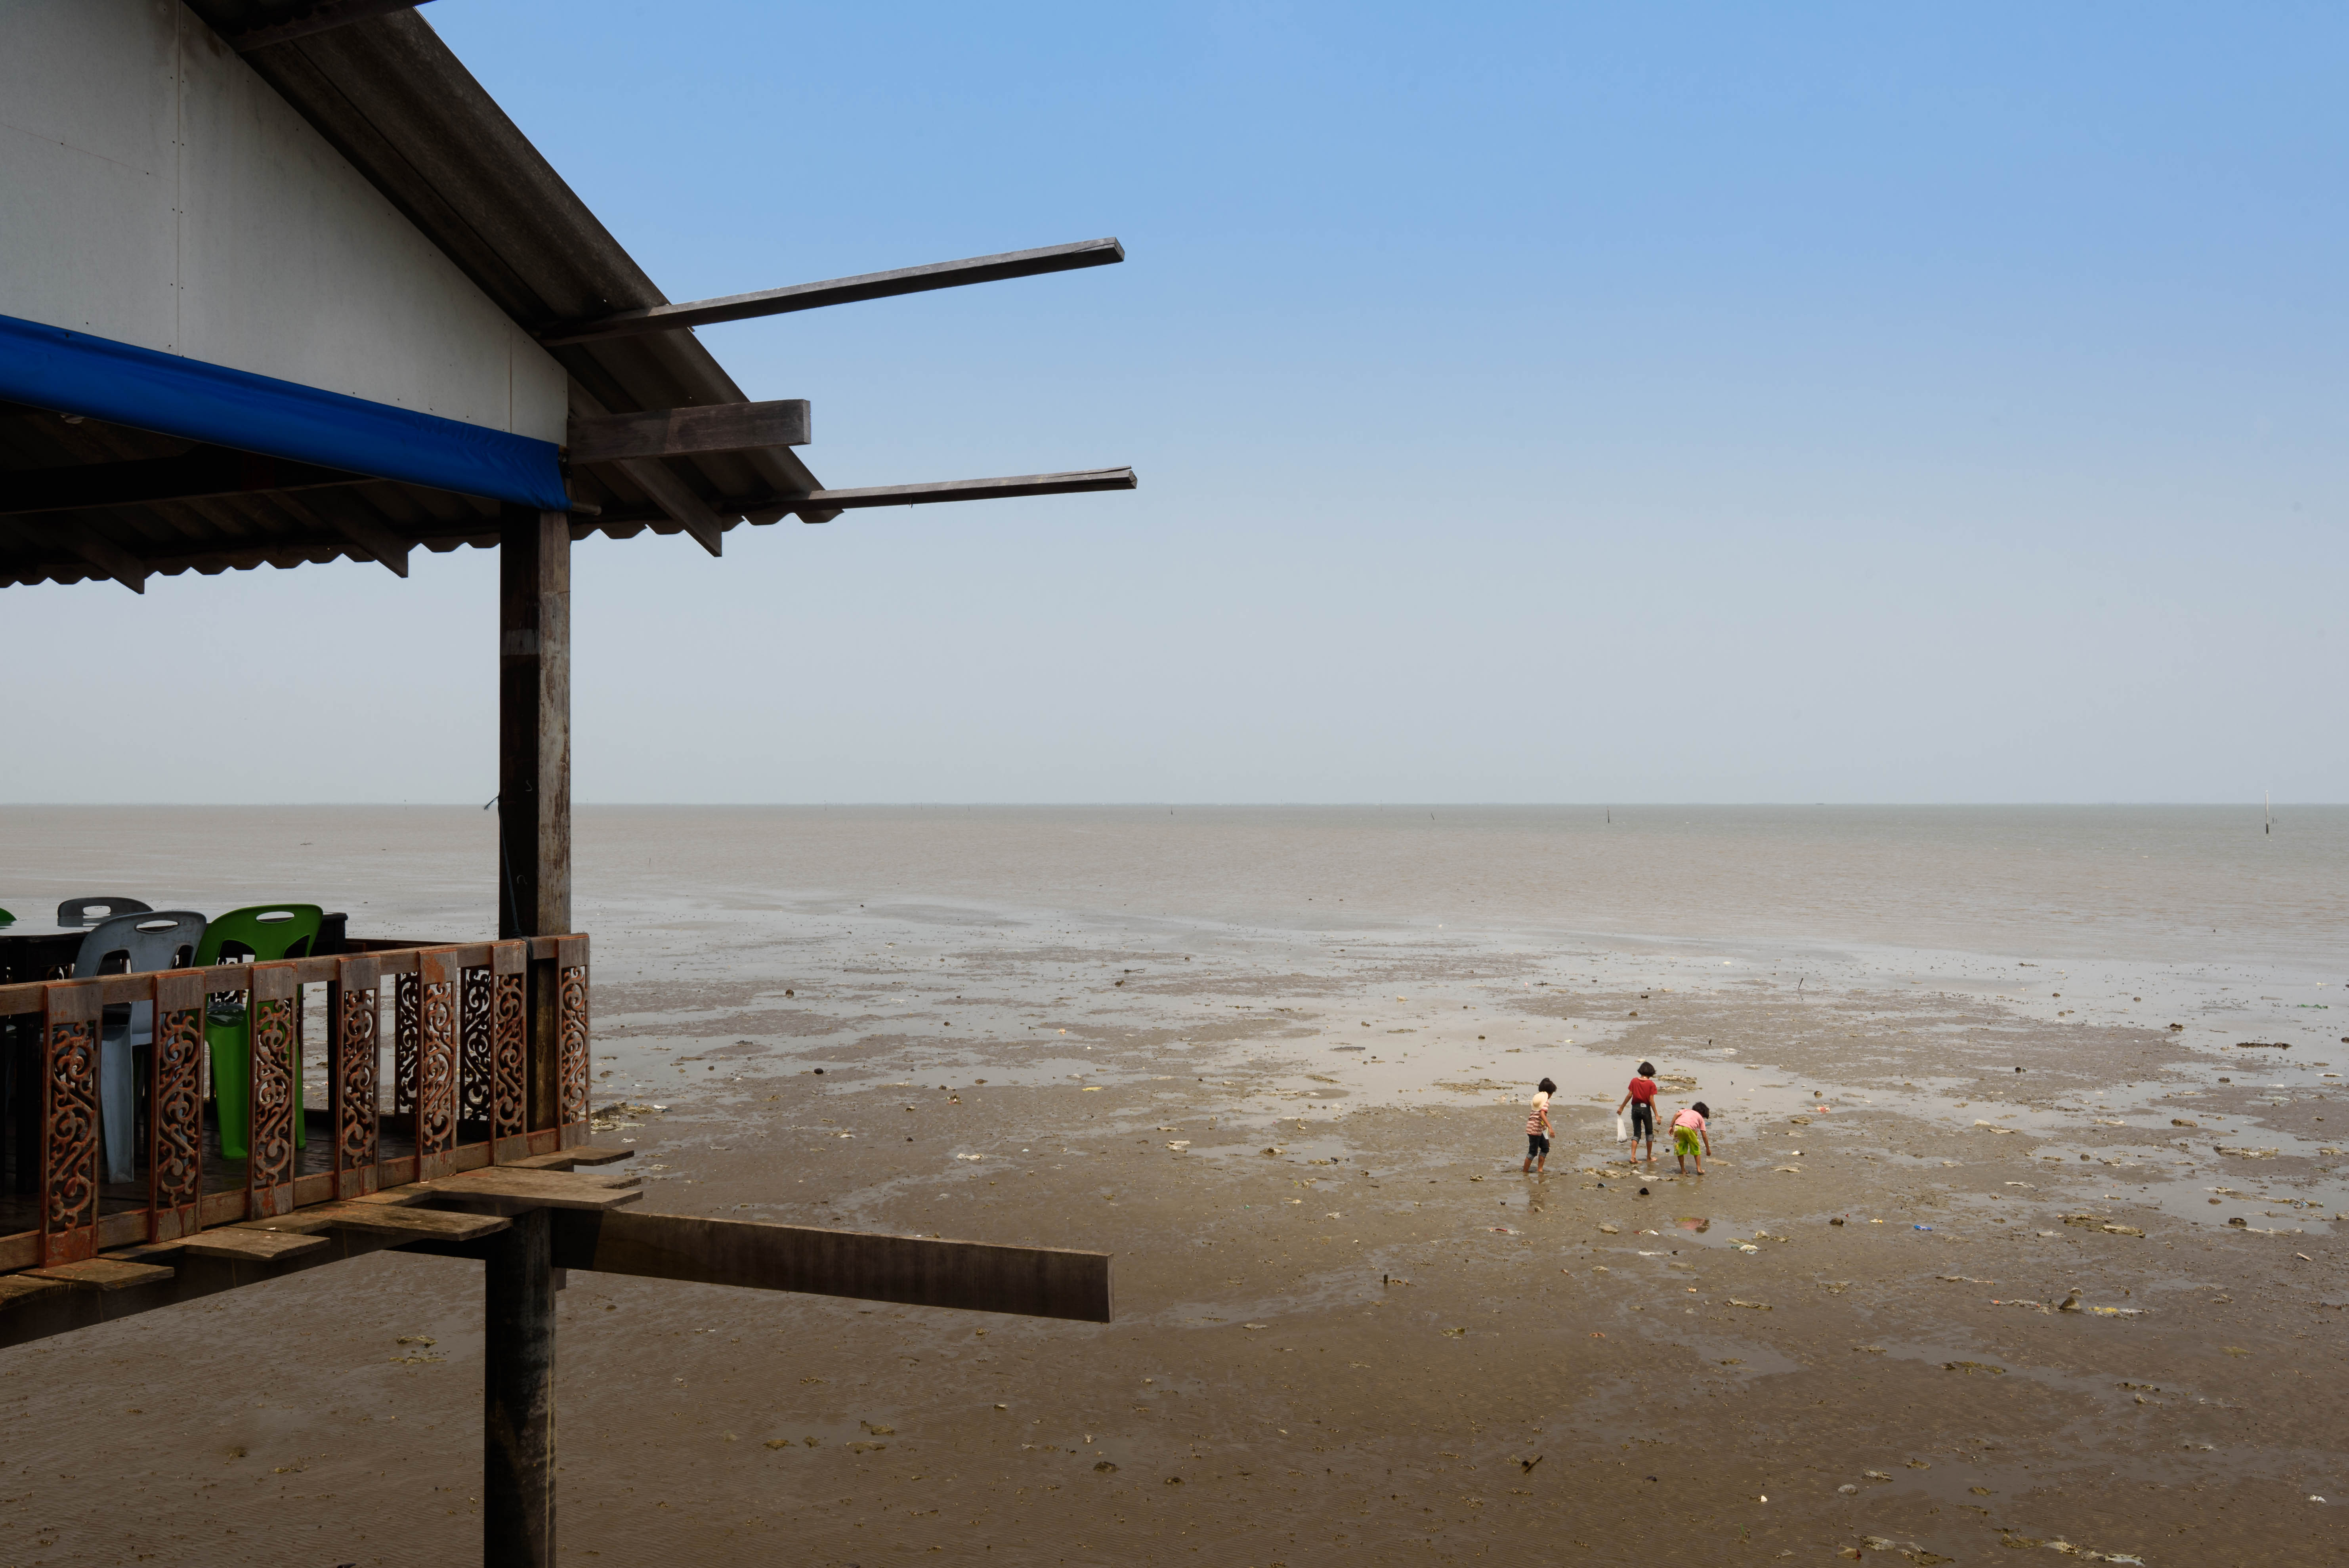
beach, sea, coast, sand, ocean, shore, wind, vacation, nikon, thailand, body of water, publicdomain, d750, th, changwatsamutsongkhram, tambonbangchakreng